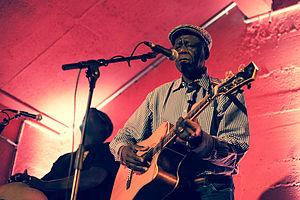
Boubacar Traoré en concert.
Boubacar Traoré est un chanteur, guitariste et compositeur de chansons. Il est surnommé Kar Kar, en référence au dribble du football qu'il pratique assidûment et avec un certain talent pendant sa jeunesse.